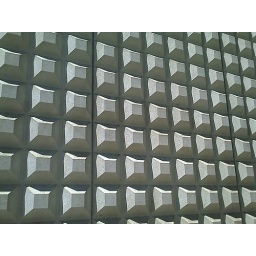
Exterior wall of a building somewhere on Mission Street (I think) in San Francisco